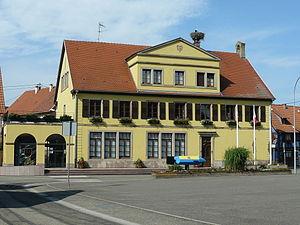
Mairie de Duttlenheim
Duttlenheim est une commune française située dans le département du Bas-Rhin, en région Grand Est.